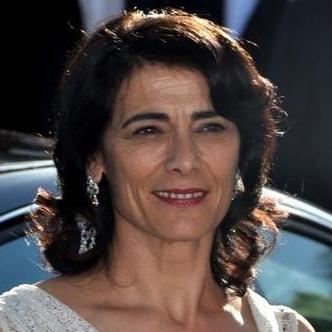
Age: 51